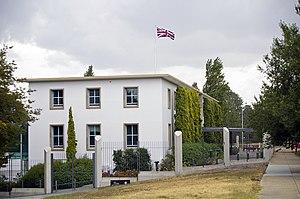
Les représentations diplomatiques britanniques constituent un des plus grands réseaux diplomatiques dans le monde. Notez que les missions diplomatiques britanniques dans les capitales des autres pays du Commonwealth britannique sont appelées « hauts-commissariats » ; le terme « ambassade » est réservé pour les missions diplomatiques dans les capitales du reste du monde.